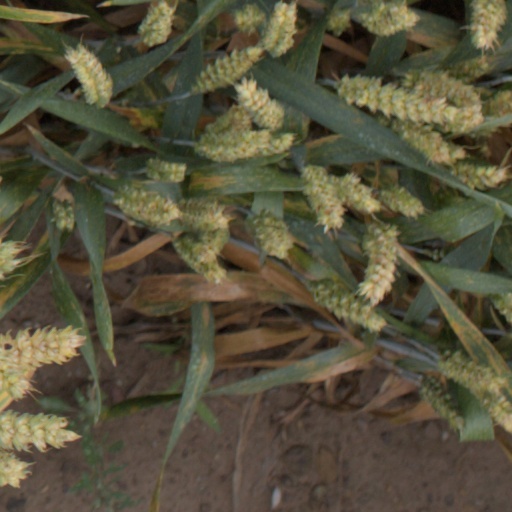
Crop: wheat